Epping to Chatswood rail link

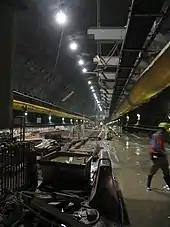
North Ryde station under construction in February 2005.

Construction of the PRL began with the Chatswood to Epping section, which commenced in November 2002.